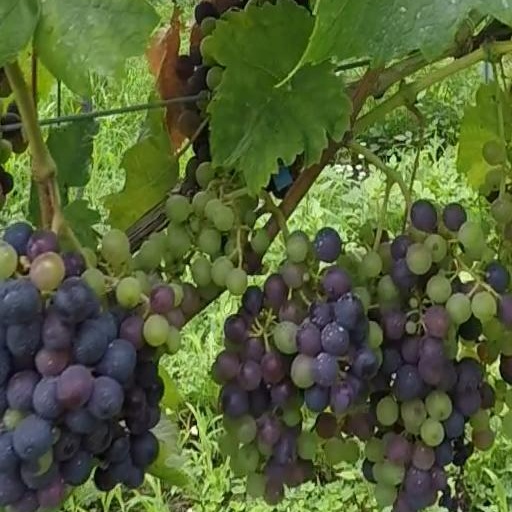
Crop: grape